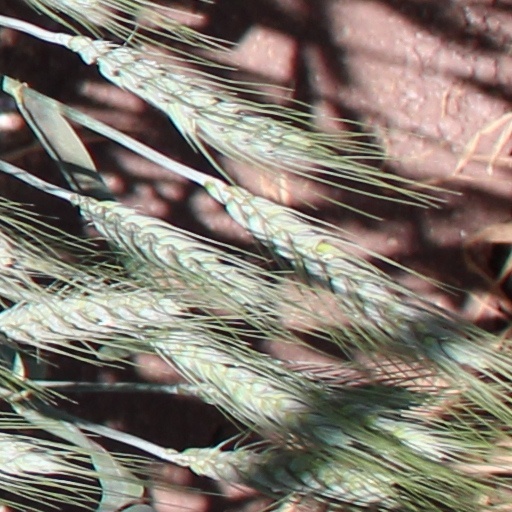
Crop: wheat